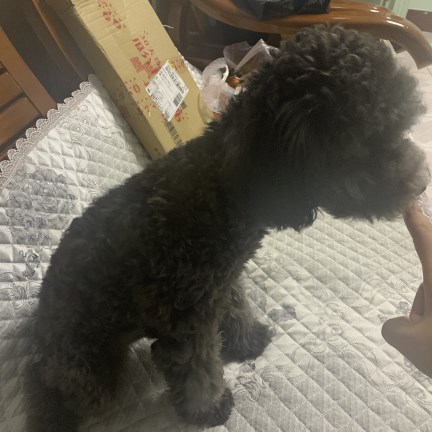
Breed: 7449-n000128-teddy